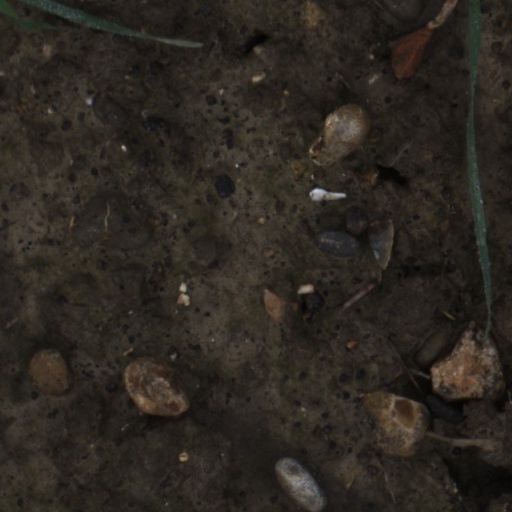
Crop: wheat